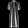
Label: Dress